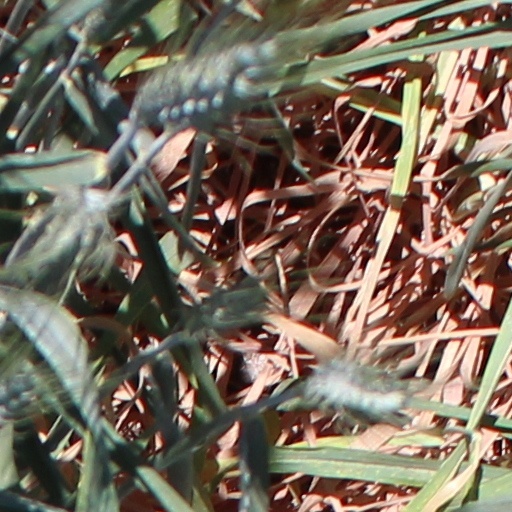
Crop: wheat